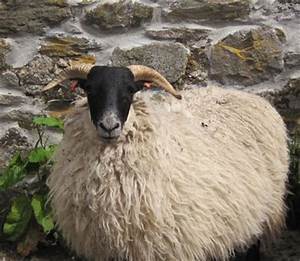
Label: pecora